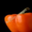
Label: sweet_pepper